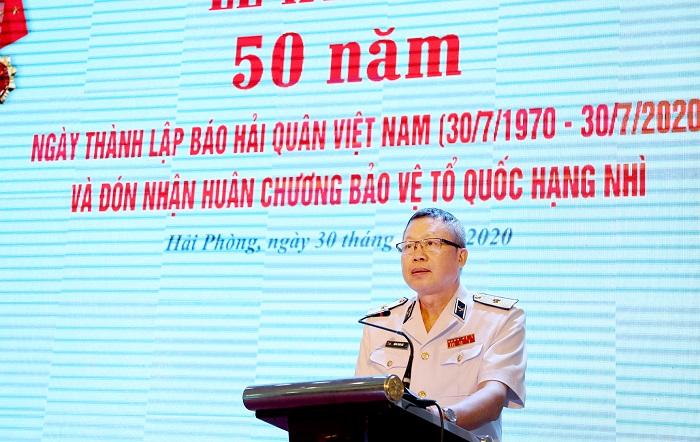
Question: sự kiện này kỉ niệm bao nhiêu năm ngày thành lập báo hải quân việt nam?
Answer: sự kiện này kỉ niệm 50 năm ngày thành lập báo hải quân việt nam